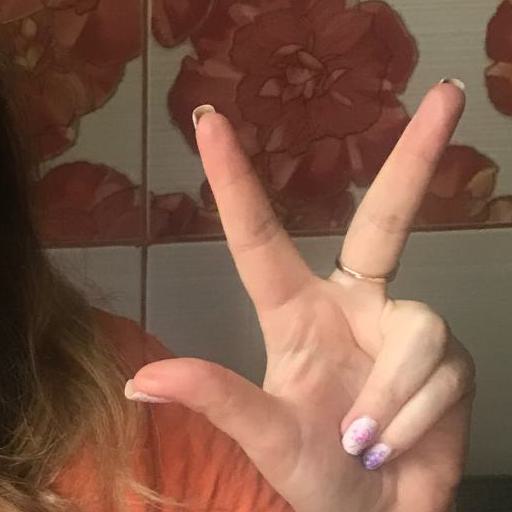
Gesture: three2